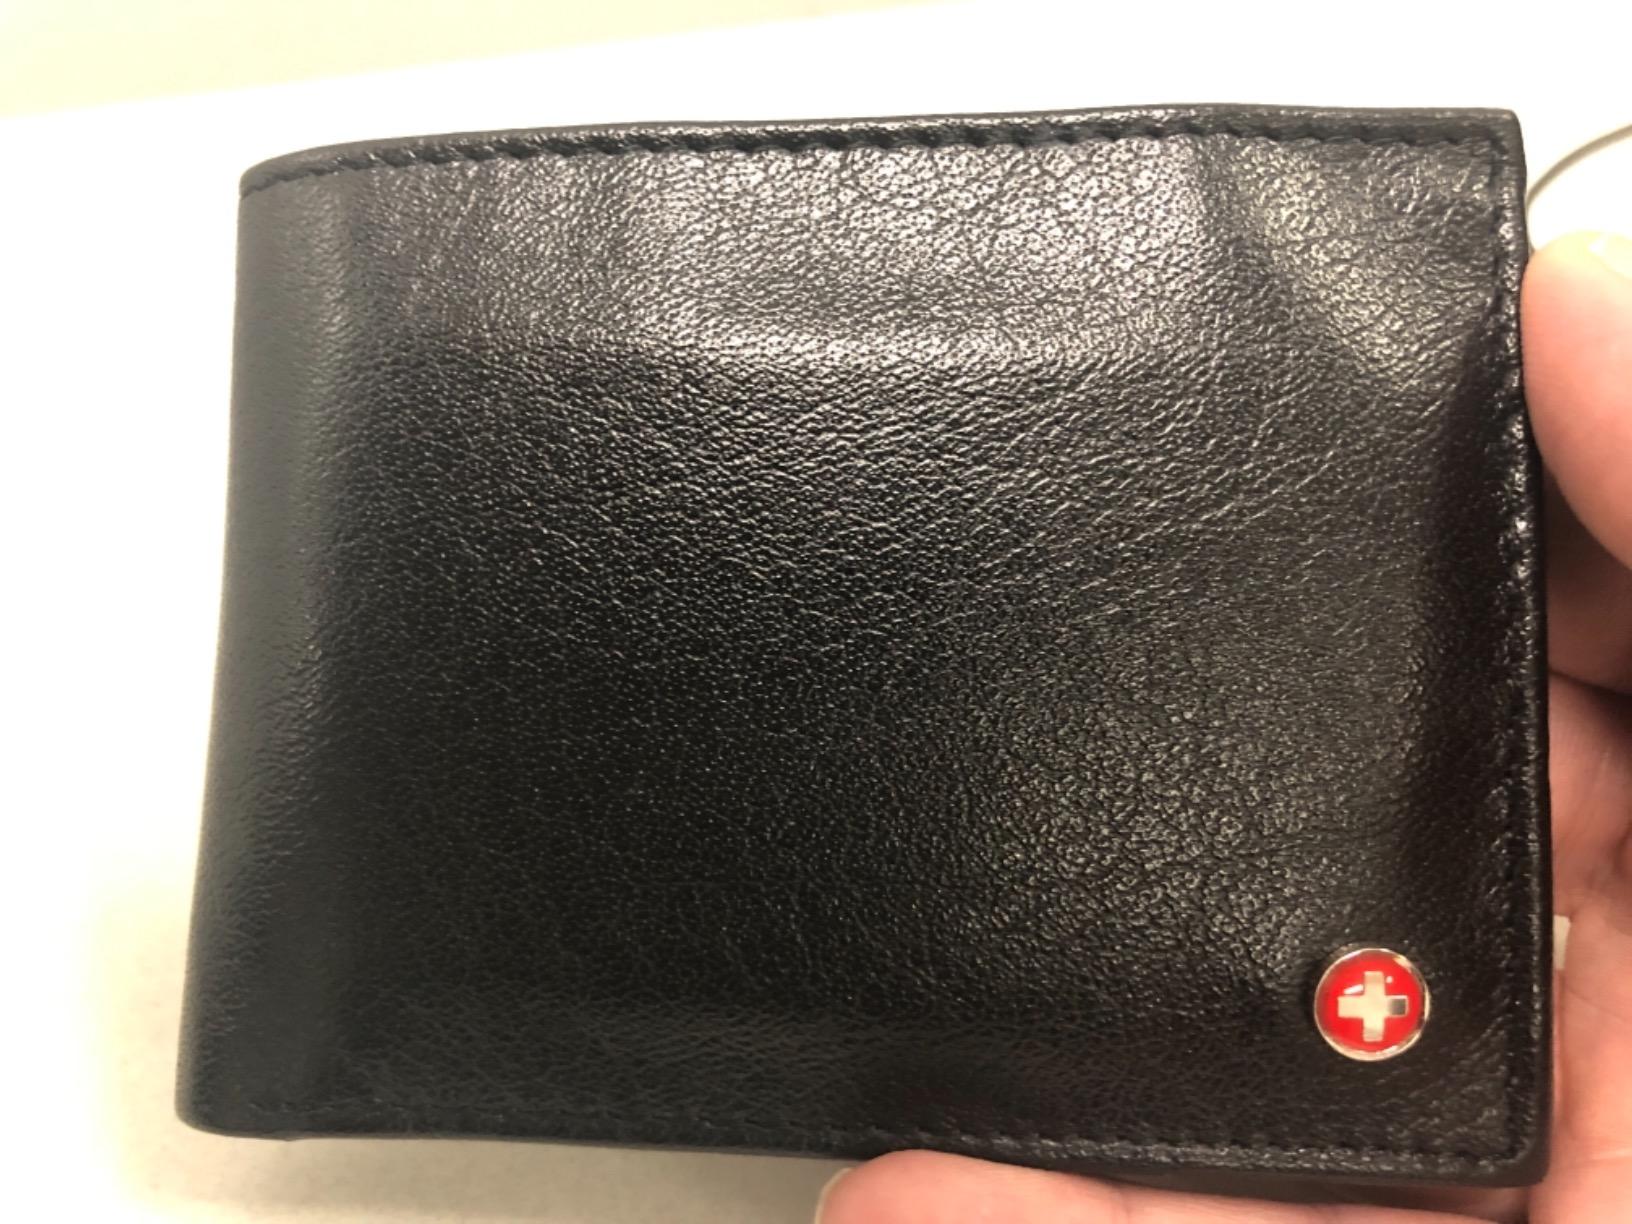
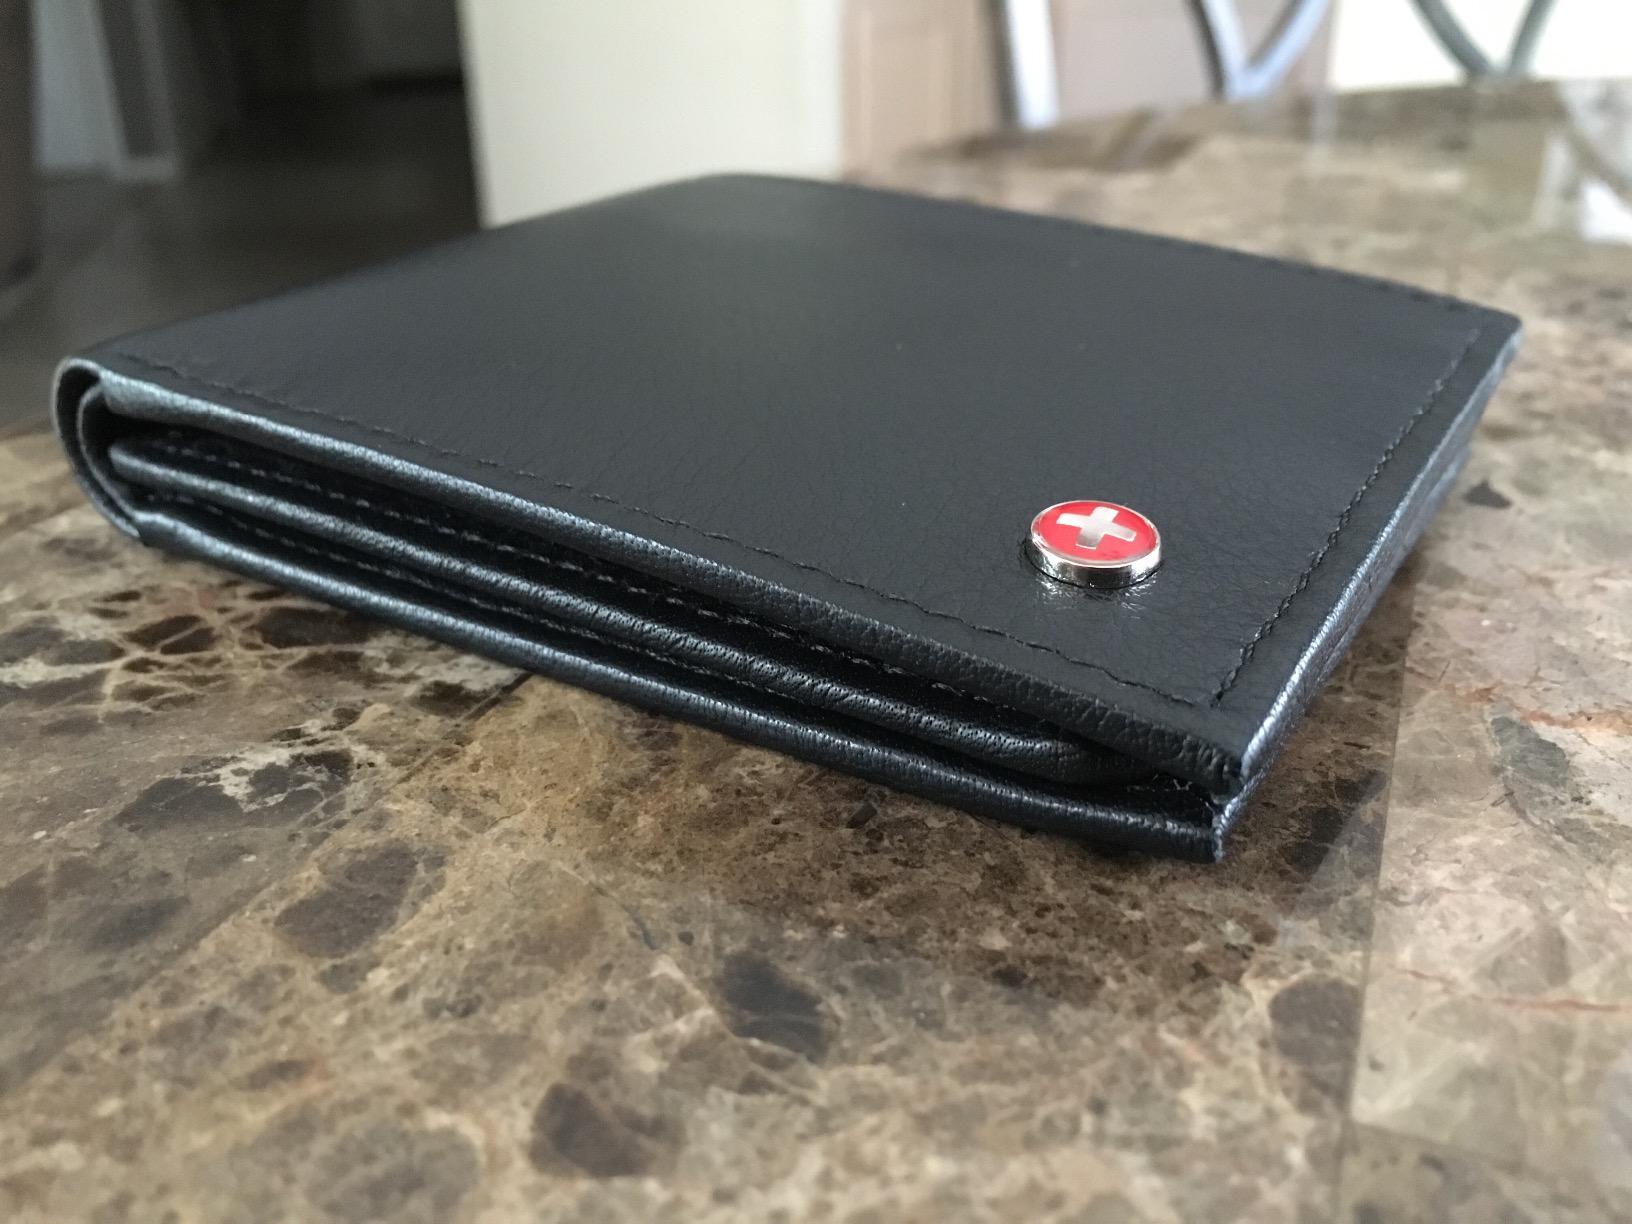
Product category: accessories_wallet
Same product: yes